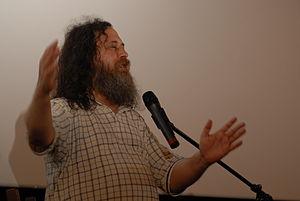
Richard Stallman pendant une conférence donnée à l'invitation de l'association Toulibre au cinéma Utopia, à Toulouse."